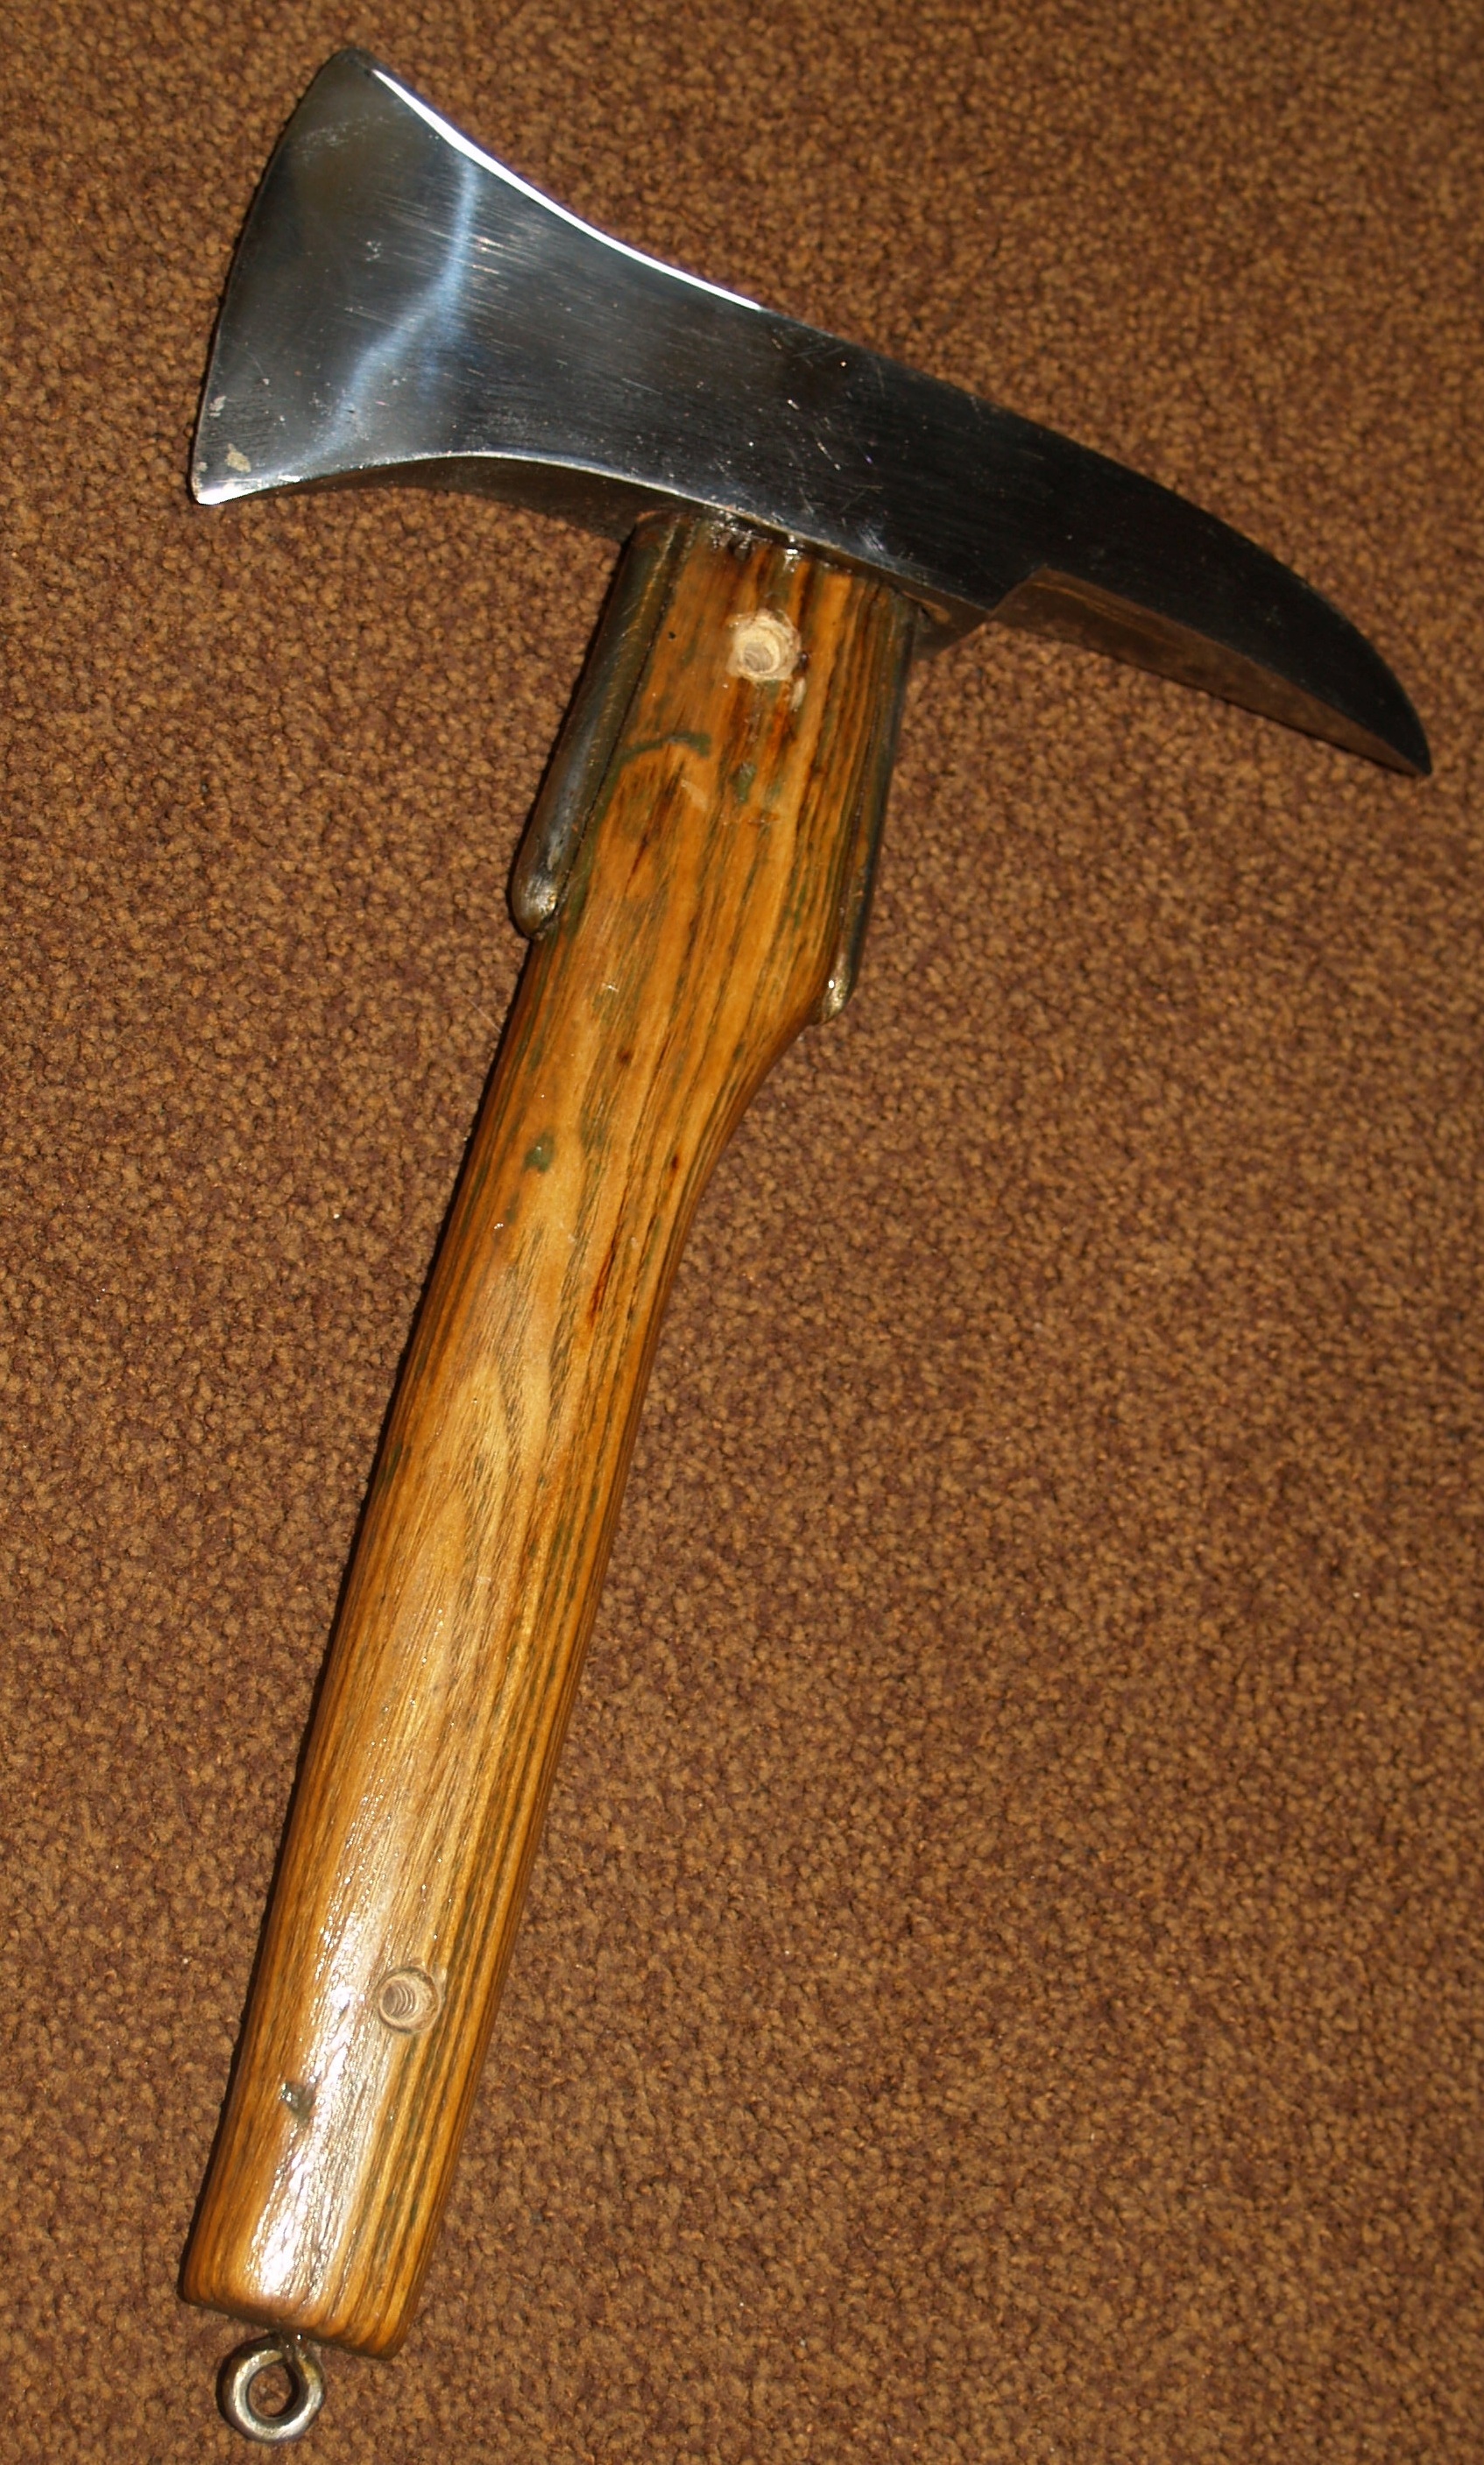
tool, fire, weapon, knife, axe, device, cool image, hardware, blade, cool photo, rescue, dagger, cold weapon, bowie knife, antique tool, tomahawk